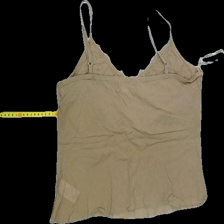
View: back
Type: Tank top
Category: Ladies
Brand: Not Applicable
Colors: Beige
Material: 100%cotton
Pattern: Lace
Cut: Regular, V-collar
Size: 38
Season: Summer
Trend: No trend
Stains: No
Price range: <50
Recommended usage: Export